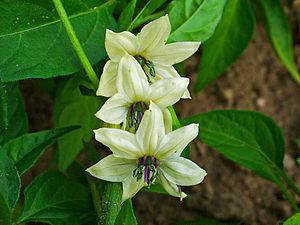
Capsicum frutescens est un « piment de Cayenne ». Il appartient à la famille des Solanaceae et est cultivé pour ses fruits à la saveur particulièrement piquante. Sur l'échelle de Scoville, il est noté de 30 000 jusqu'à 50 000. Il en existe plusieurs variétés, dont Capsicum frutescens tabasco qui entre dans la composition de la sauce du même nom.